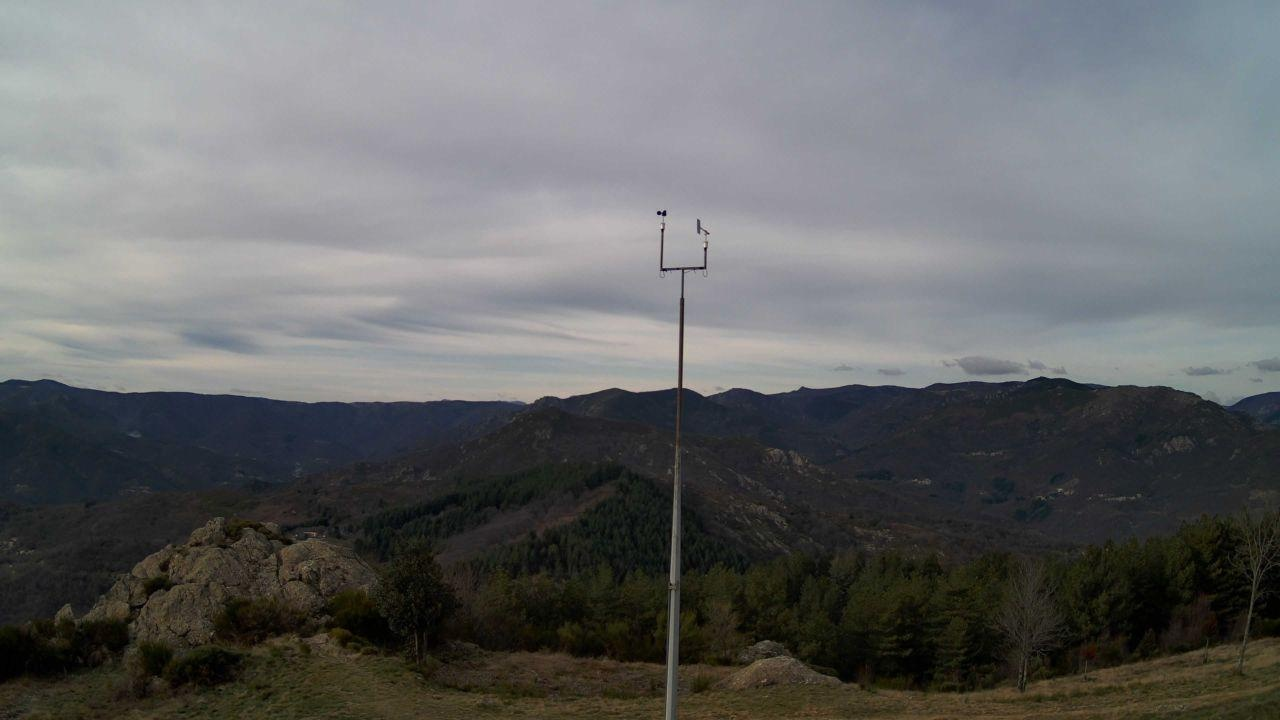
Fire: no
Smoke: yes